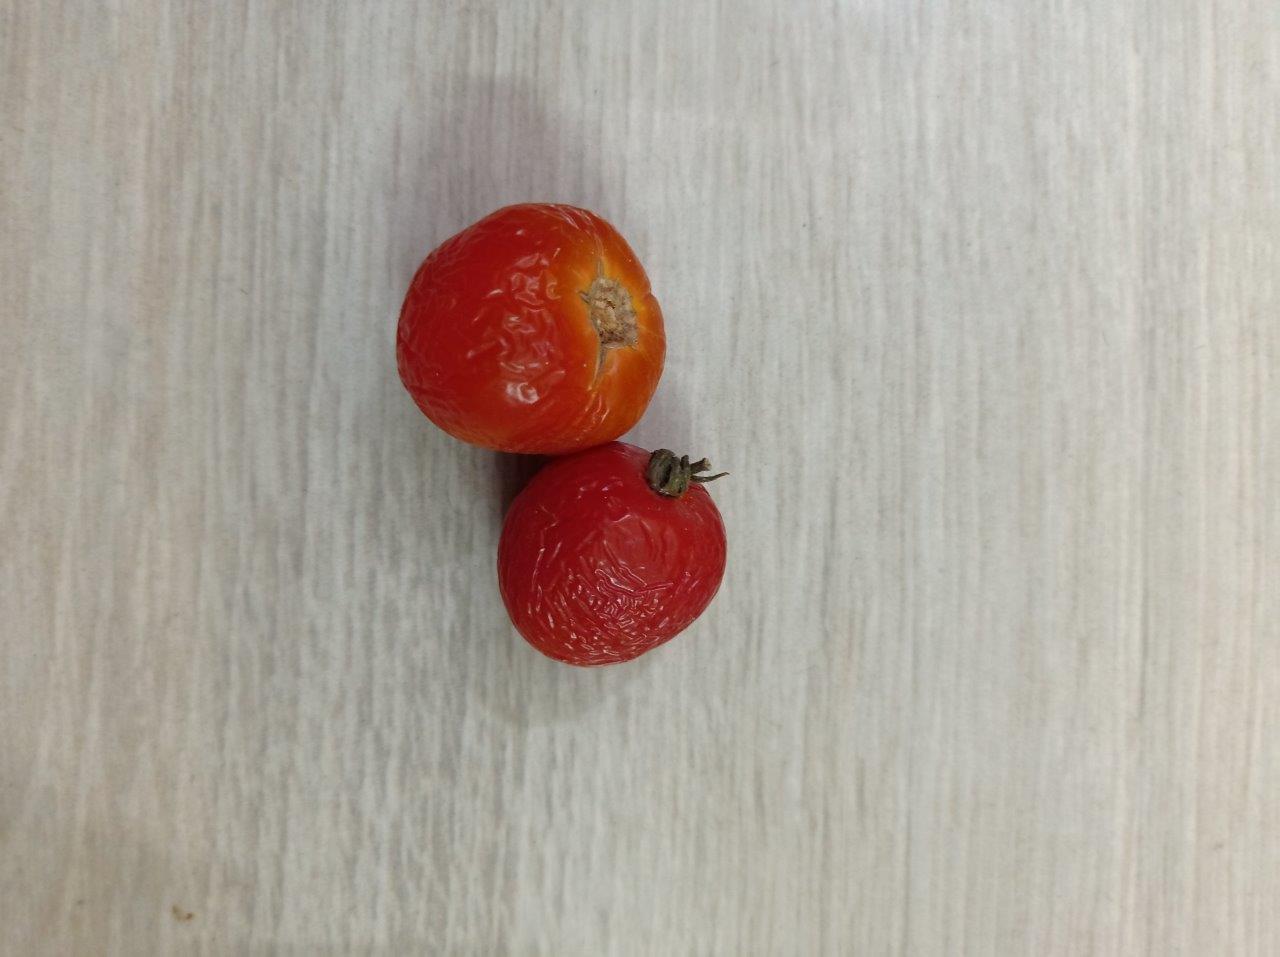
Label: Rotten